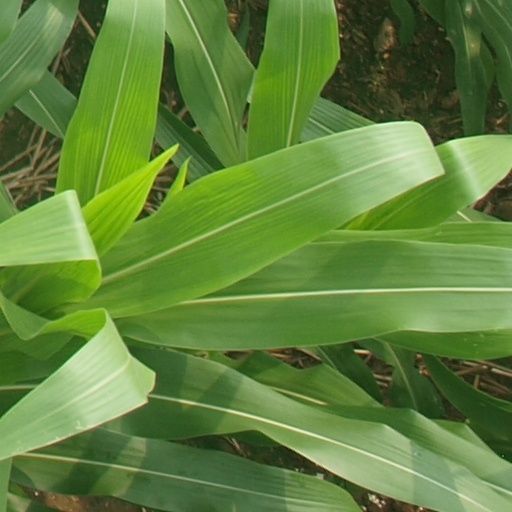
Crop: maize; corn